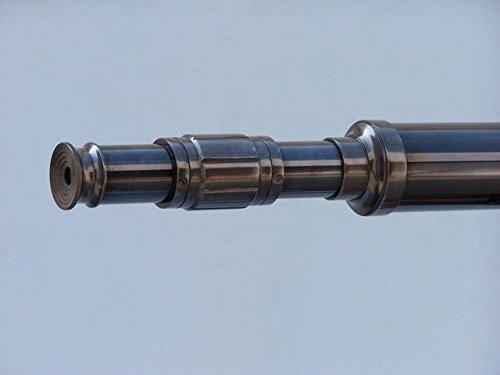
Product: Hampton Nautical Floor Standing Oil-Rubbed Bronze Harbor Master Telescope - Nautical Scope
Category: Toys & Games | Learning & Education | Optics | Telescopes
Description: Fully functional telescope focuses and magnifies hand-finished metal telescope body.
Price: $327.79
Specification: ProductDimensions:32.5x25x60inches|ItemWeight:9pounds|ShippingWeight:11.45pounds(Viewshippingratesandpolicies)|Manufacturer:HamptonNautical|ASIN:B01LWMVZ5P|Californiaresidents:ClickhereforProposition65warning|Itemmodelnumber:ST-0123-Black